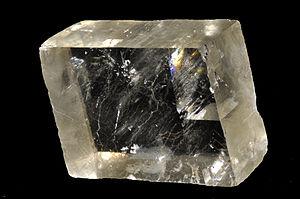
Cristal rhomboédrique transparent de Calcite blanche